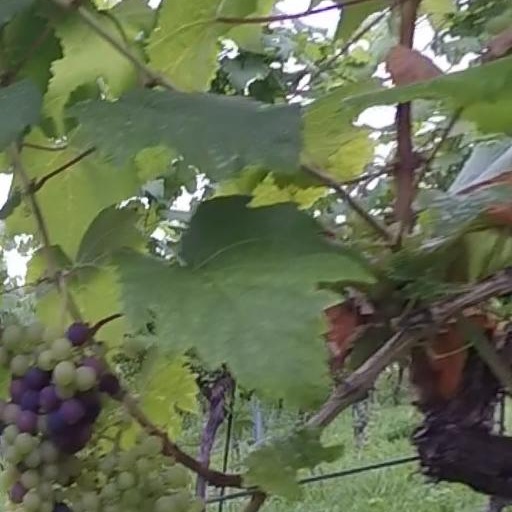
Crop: grape